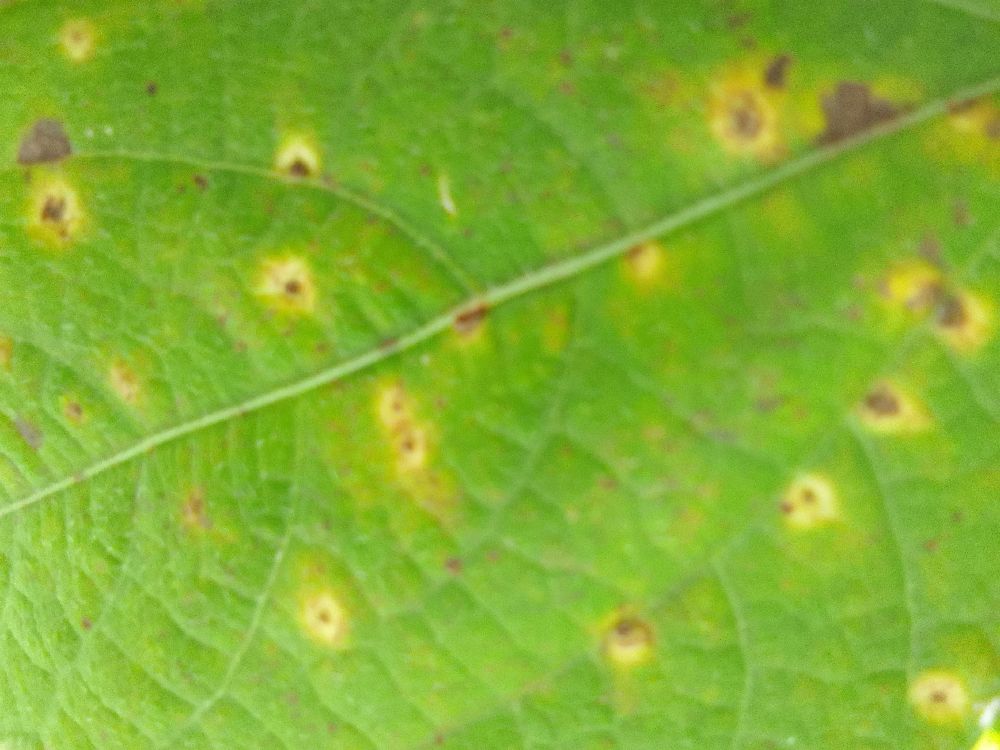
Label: rust